Annihilation

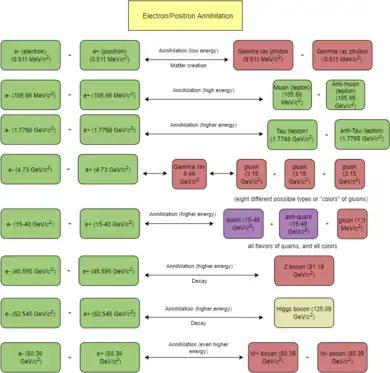
Electron/positron annihilation at various energies

When a low-energy electron annihilates a low-energy positron (antielectron), the most probable result is the creation of two or more photons, since the only other final-state Standard Model particles that electrons and positrons carry enough mass–energy to produce are neutrinos, which are approximately 10,000 times less likely to produce, and the creation of only one photon is forbidden by momentum conservation—a single photon would carry nonzero momentum in any frame, including the center-of-momentum frame where the total momentum vanishes. Both the annihilating electron and positron particles have a rest energy of about 0.511 million electron-volts (MeV). If their kinetic energies are relatively negligible, this total rest energy appears as the photon energy of the photons produced. Each of the photons then has an energy of about 0.511 MeV. Momentum and energy are both conserved, with 1.022 MeV of photon energy (accounting for the rest energy of the particles) moving in opposite directions (accounting for the total zero momentum of the system).